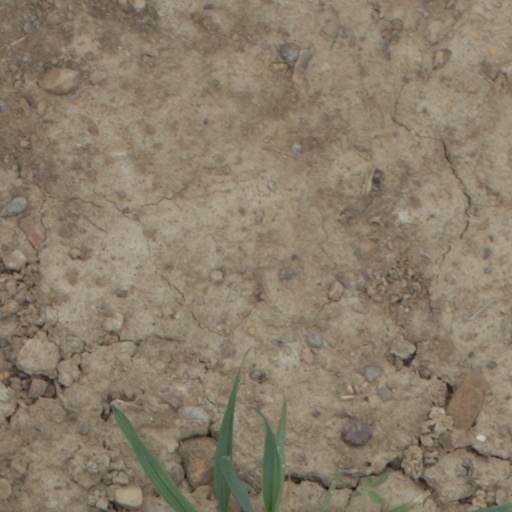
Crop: wheat